Dolph Ziggler

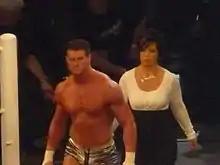
In 2011, Ziggler teased a new look with brown hair

Ziggler successfully retained the Intercontinental Championship at on December 19 in a three-way ladder match against Kingston and Jack Swagger, but lost the title to Kingston at "SmackDown" on January 4, 2011, ending his reign at 160 days. That same night, Ziggler won a four-way match against Cody Rhodes, Drew McIntyre and Big Show to become the number one contender to the World Heavyweight Championship. At the Royal Rumble on January 30, Ziggler was unsuccessful in his title match against Edge. On February 4, Ziggler's storyline girlfriend Vickie Guerrero, who was the acting General Manager of SmackDown, banned the spear – Edge's finishing move – and decided that if Edge used it, Ziggler would be awarded the championship. Ziggler was again defeated by Edge in a rematch on the February 11 episode of "SmackDown", but because Edge used the spear, Guerrero declared Ziggler the new World Heavyweight Champion on the February 14 episode of "Raw". That same night, Ziggler lost the title to Edge and, following the storyline, Theodore Long fired him.